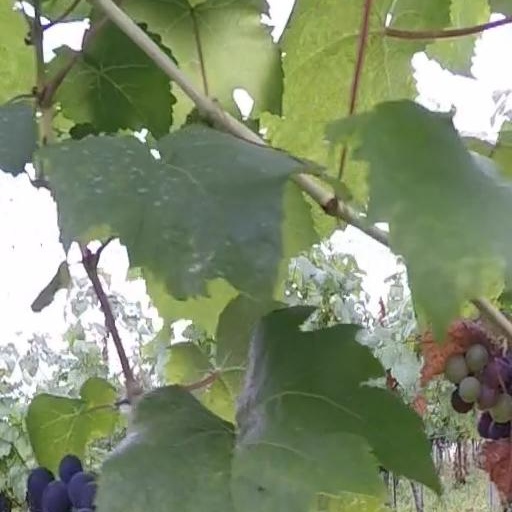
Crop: grape